YouTube Space

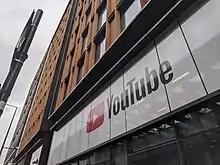
The exterior of YouTube Space London Kings Cross in 2020, the first YouTube Space to be opened in 2012

A YouTube Space is the name given to virtual and pop-up events designed to aid content creators hosted by the American video hosting platform YouTube.